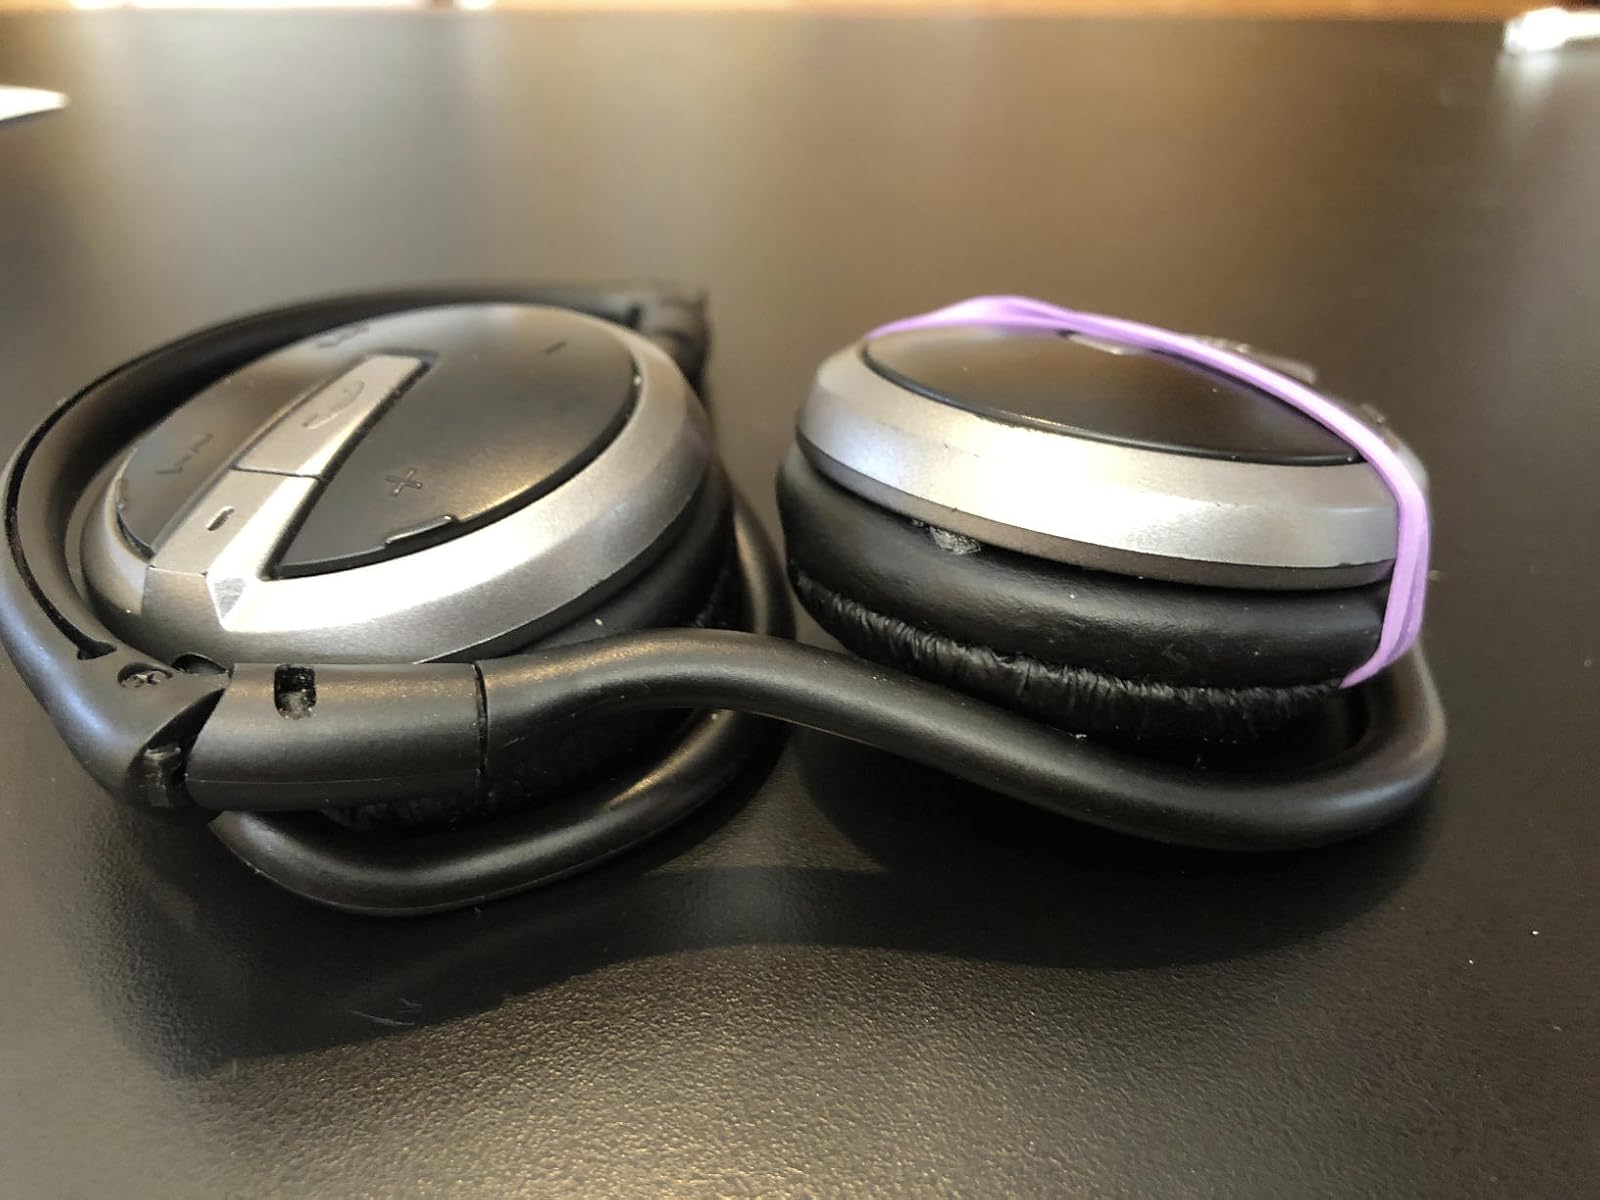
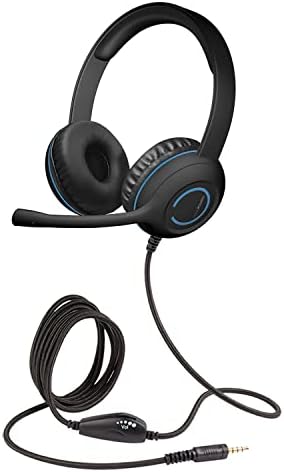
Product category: headphones
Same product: no